Toy Train Reference Library

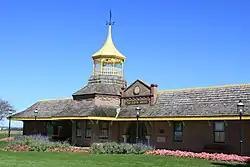
The library is in the building of the National Toy Train Museum

The Toy Train Reference Library is a library for members of the Train Collectors Association (TCA) and the public. It has material about the history of the toy train industry and is located in the Train Collectors Association Headquarters building in Strasburg, Pennsylvania, US. Also in the building is the National Toy Train Museum.